Elliott Ward

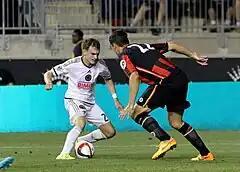
Ward defending against Philadelphia Union midfielder Jimmy McLaughlin in a 2015 international friendly

On 18 June 2013 Ward signed an initial one-year deal with AFC Bournemouth following their promotion to the Championship. He made two league appearances during Bournemouth's 2014–15 season after which they were promoted to the Premier League. His contract with Bournemouth was cancelled in January 2016 by mutual consent.